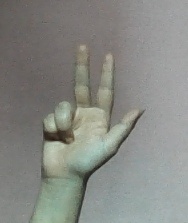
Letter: al